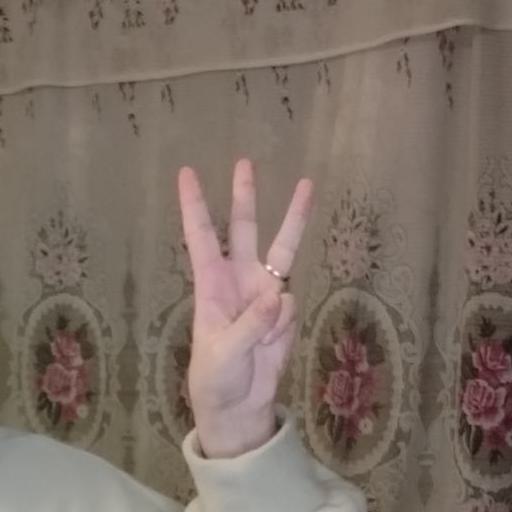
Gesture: three